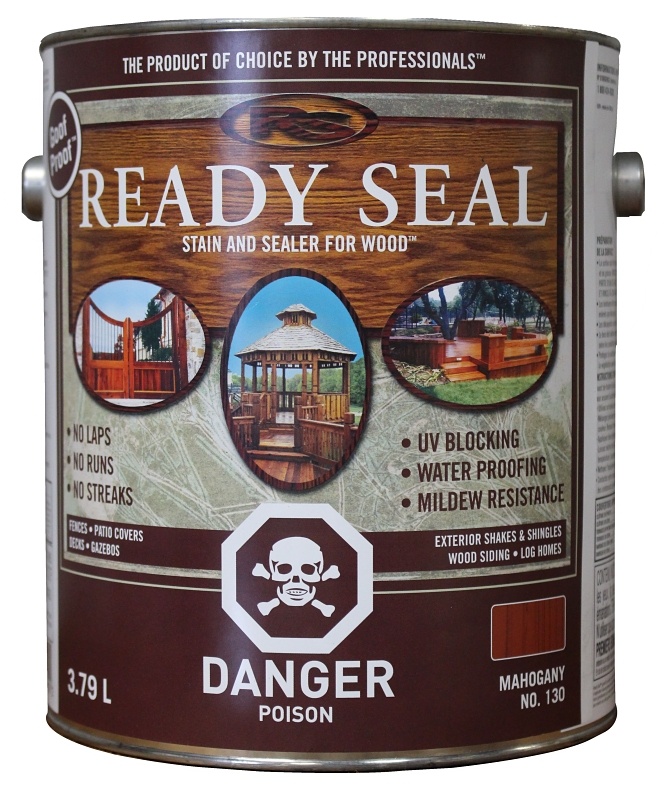
Ready Seal 130C Wood Stain and Sealant, Mahogany, 1 gal
Brand: Ready Seal
Ready Seal® stain and sealer for wood is an oil-based, semitransparent stain and sealer in one. It is a unique blend of oils, quality resins and finely ground pigments that penetrate deeply to protect and preserve the wood from the elements. Ready Seal® semi-transparent stains enhance the natural beauty of the wood by reacting with its natural characteristics and allowing the texture and grain of the wood to remain visible. Ready Seal® may be used on any exterior wood project. Ready Seal® is effective on all types of wood and shows excellent results on premium-grade lumbers, including western red cedar, Douglas fir, cypress, spruce and redwoods. Ready Seal® leaves no laps, runs or streaks during application Ready Seal® will never crack, chip, flake or peel Ready Seal® maintenance is easy, no sanding or stripping required, just a light cleaning and recoat Ready Seal® contains no linseed or vegetable oils that promote algae and fungus growth in wood
Category: Hardware > Building Materials > Lumber & Sheet Stock > Hardwood Lumber